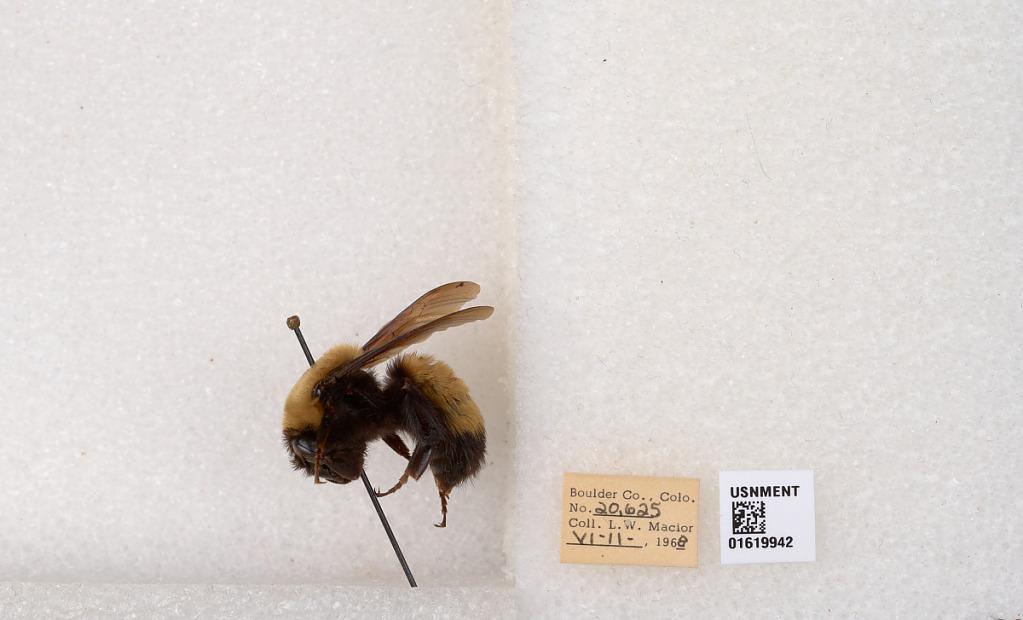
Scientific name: Bombus (Bombus) nevadensis Cresson